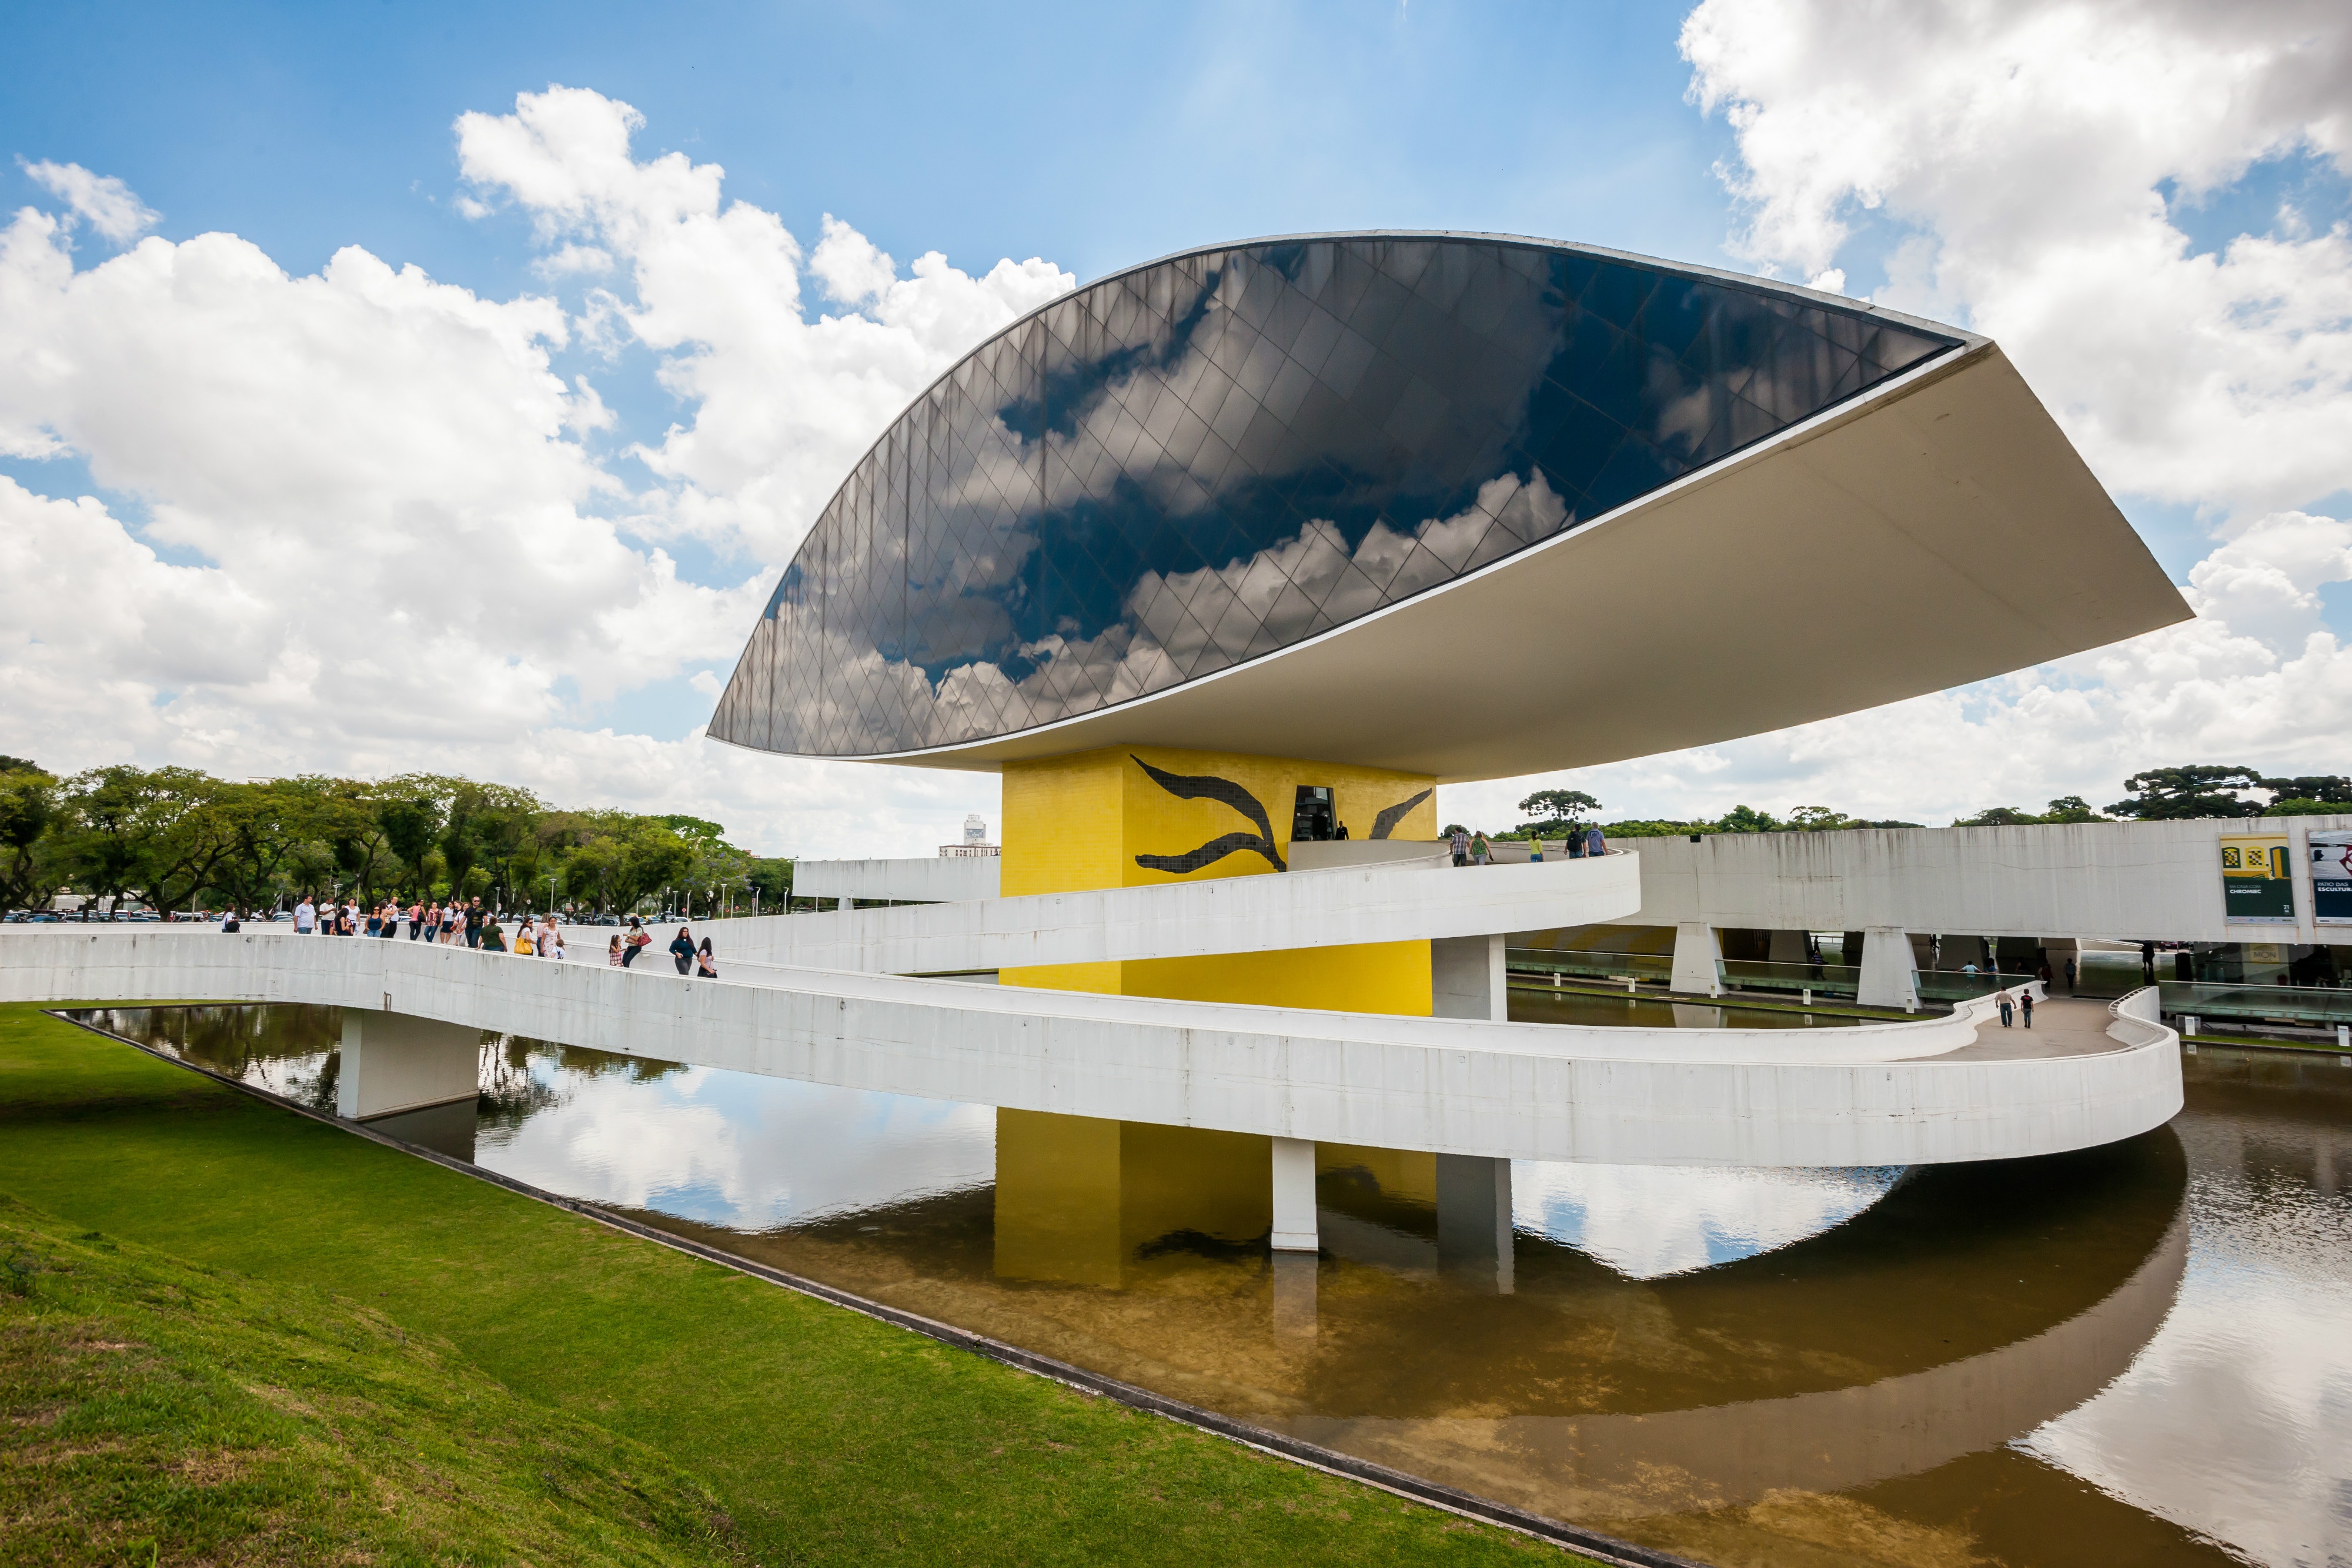
water, architecture, structure, vacation, reflection, vehicle, museum, opera house, landmark, stadium, modern architecture, arena, eye, pavilion, curitiba, tourist attraction, contemporary, brazil, cities, mon, oscar niemeyer, museum of the eye, oscar niemeyer museum, atmosphere of earth, sport venue